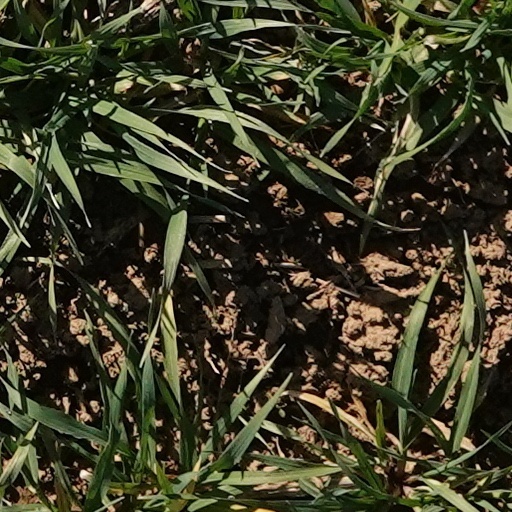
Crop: wheat